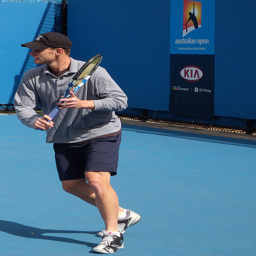
A man running with a tennis racket in his hand.
A man practicing tennis on a professional court
Male tennis player with arms ready to return the ball.
Man preparing to play a game of tennis on a sunny afternoon.
A man playing tennis on a blue tennis court.